Programmable thermostat

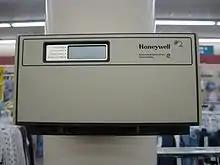
Honeywell electronic thermostat in a store

Heating and cooling losses from a building (or any other container) become greater as the difference in temperature increases. A programmable thermostat allows reduction of these losses by allowing the temperature difference to be reduced at times when the reduced amount of heating or cooling would not be objectionable.